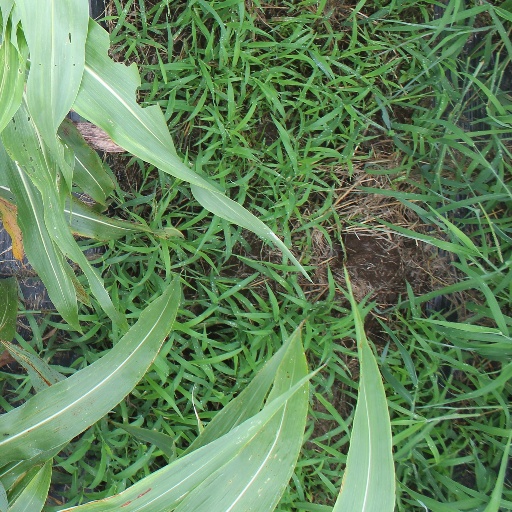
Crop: sorghum